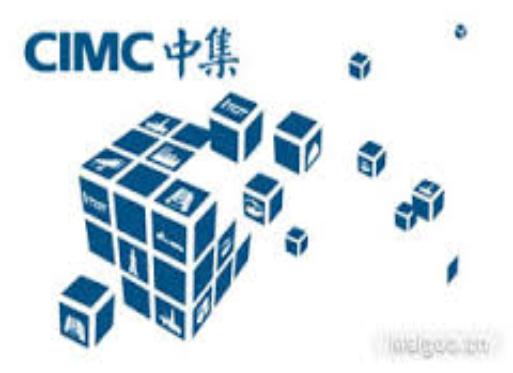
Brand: Cimc-2
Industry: Transportation